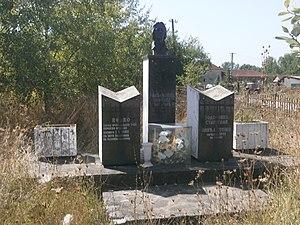
Beli Potok est un village de Serbie situé sur le territoire de la Ville de Leskovac, district de Jablanica. Au recensement de 2011, il comptait 575 habitants.